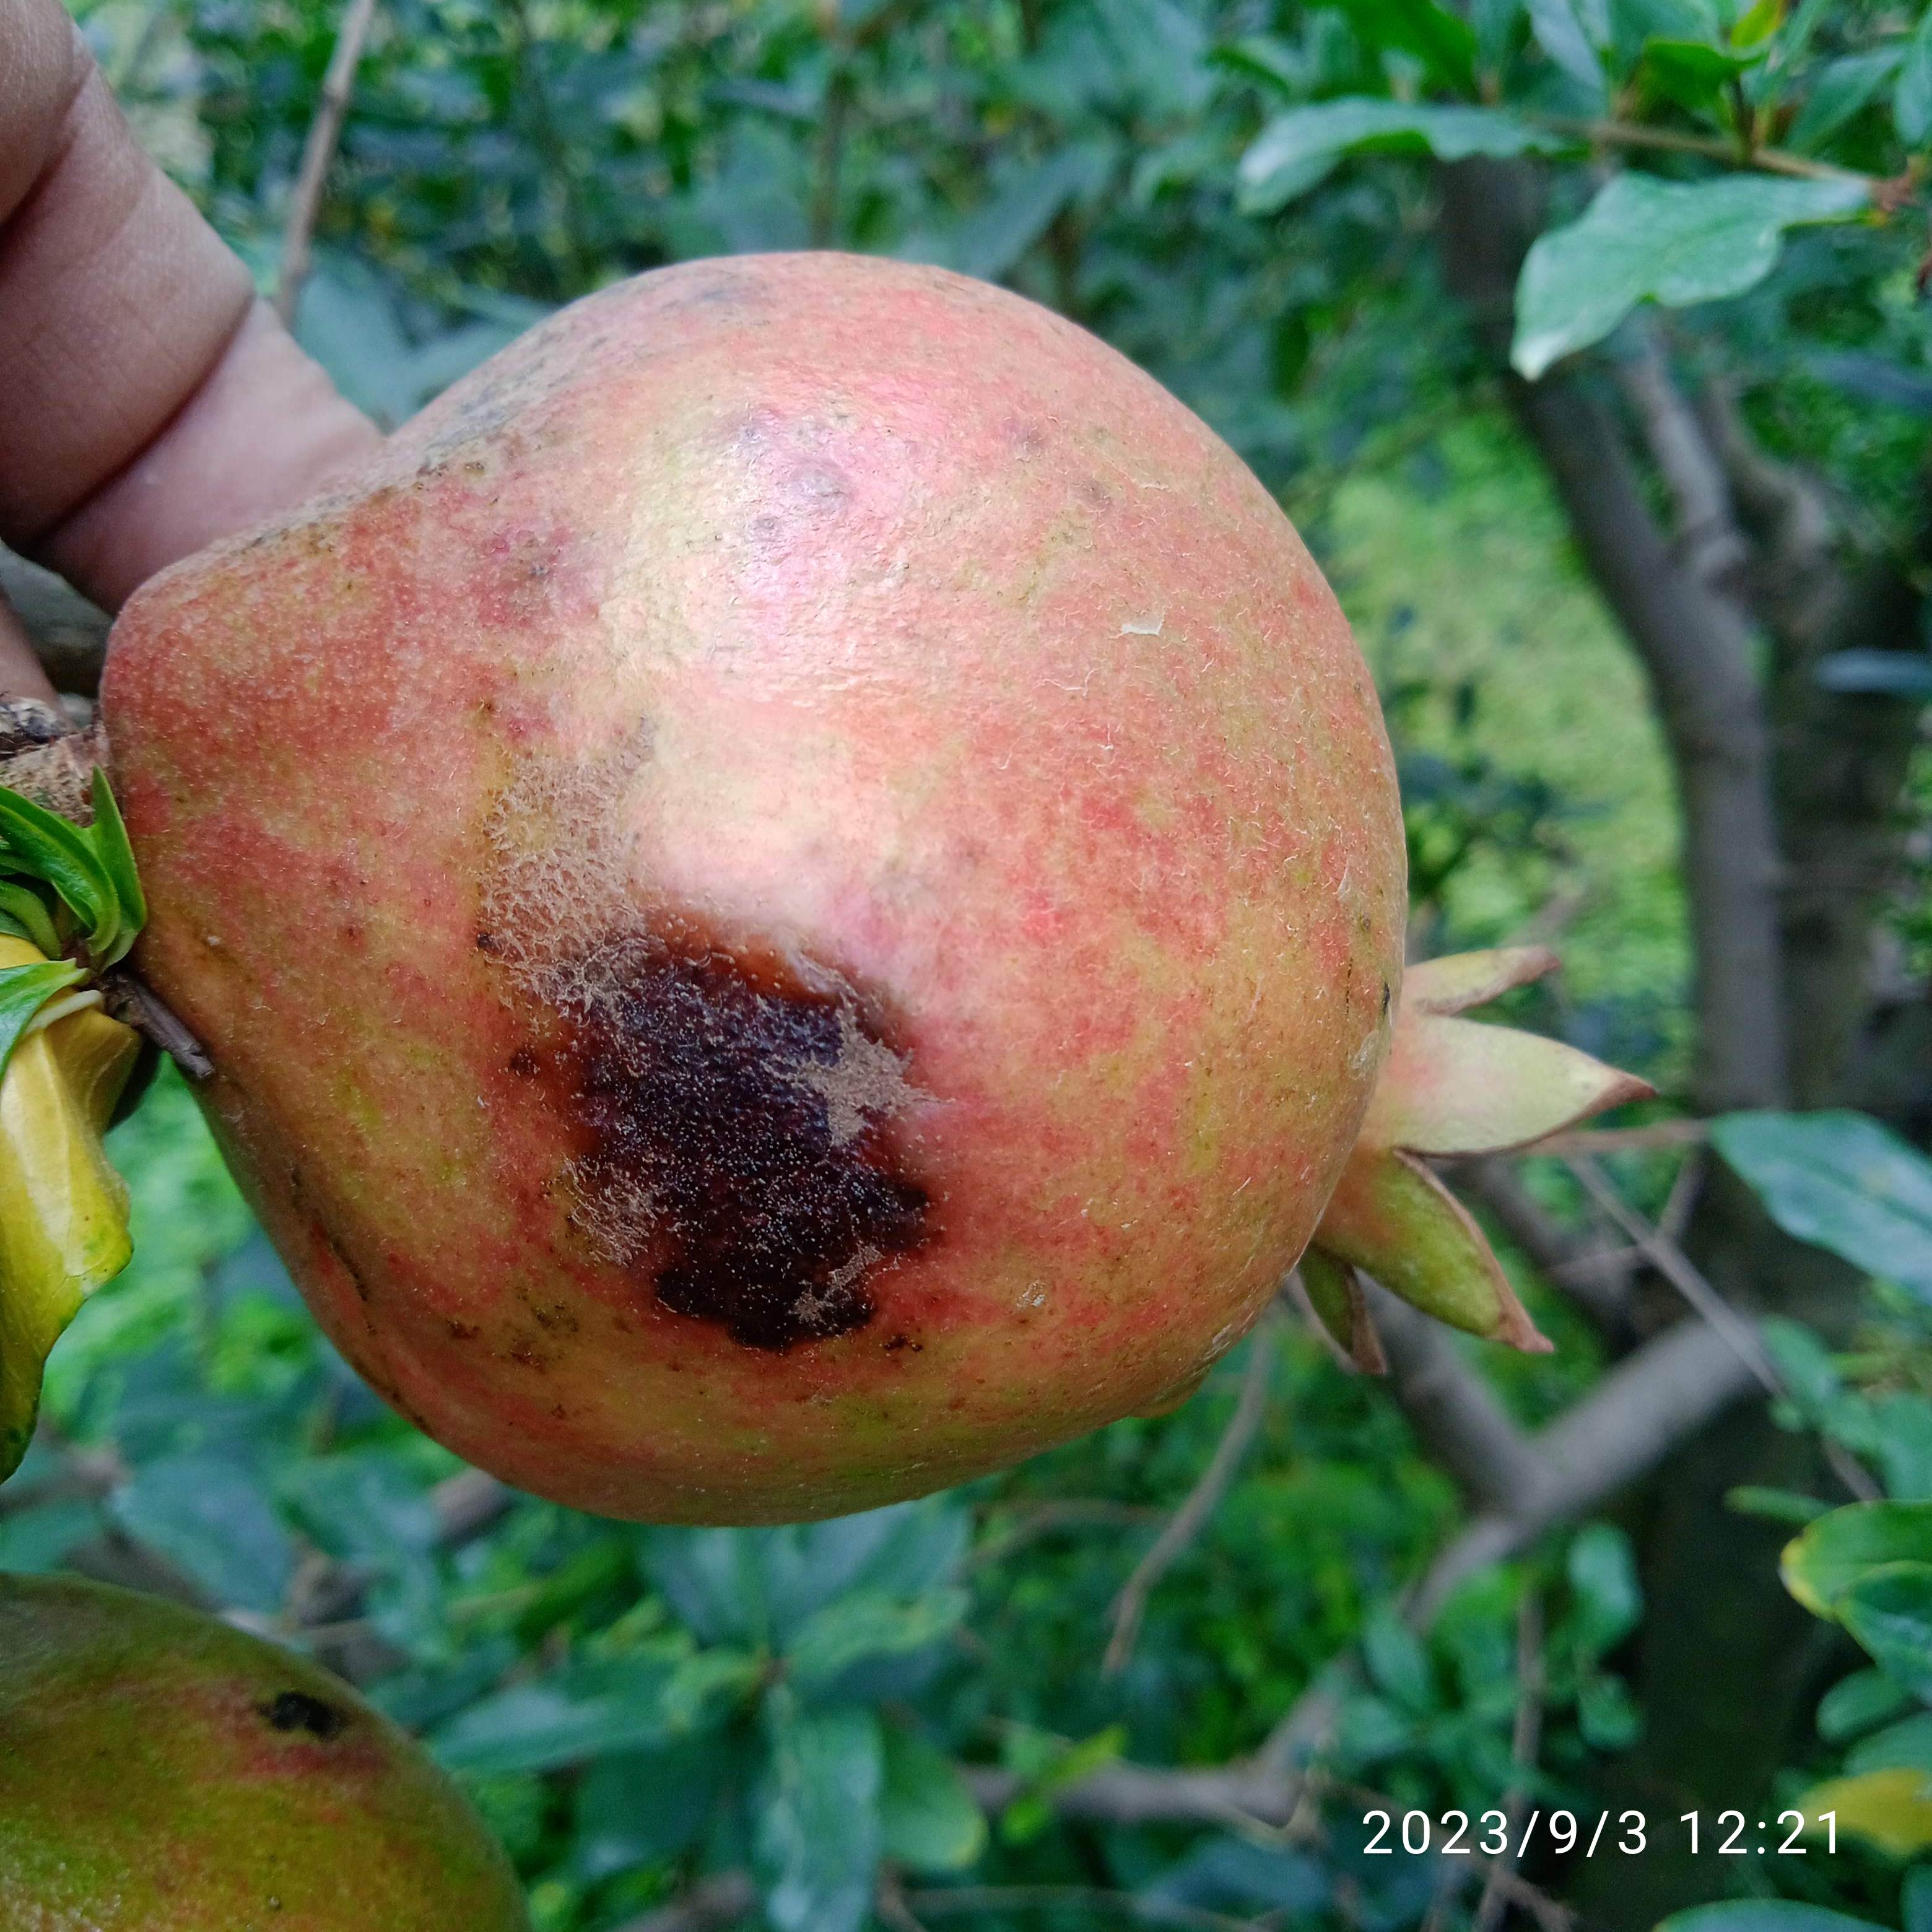
Label: Anthracnose